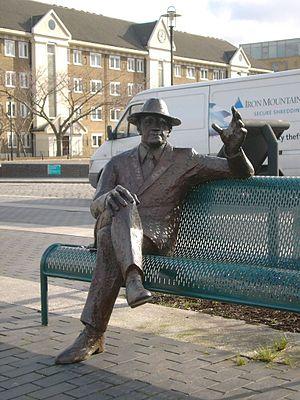
Alfred Salter est un médecin, un politicien du Parti travailliste et un pacifiste britannique.